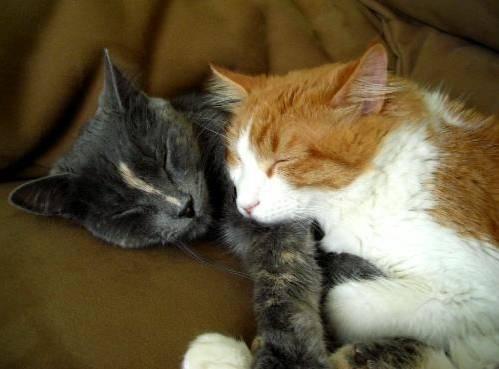
cat